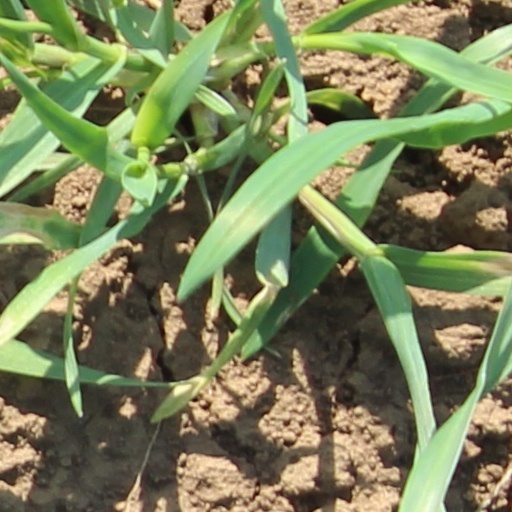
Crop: wheat